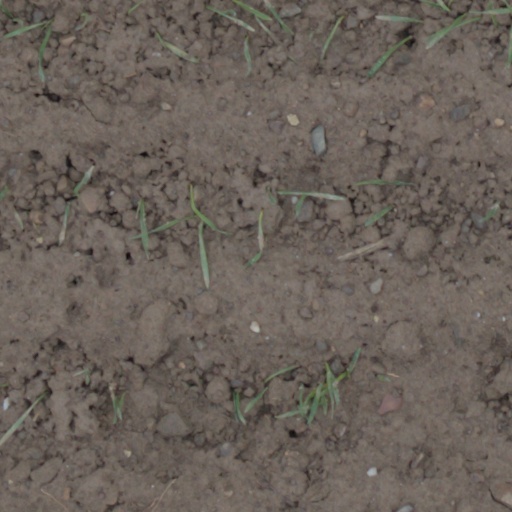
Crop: wheat